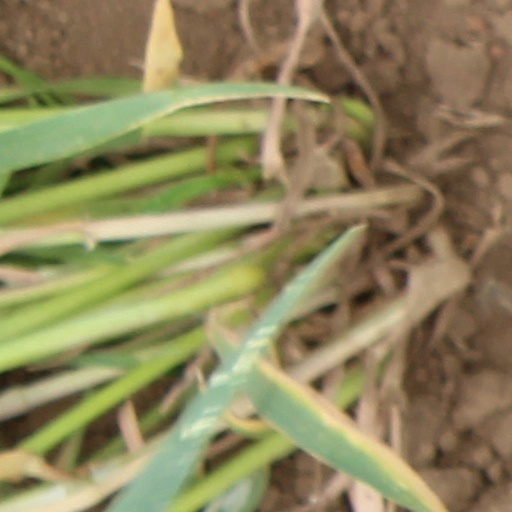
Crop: wheat